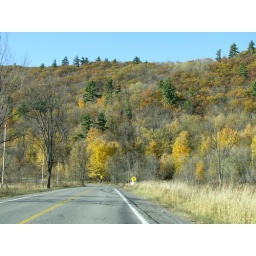
The road in the future is not clear